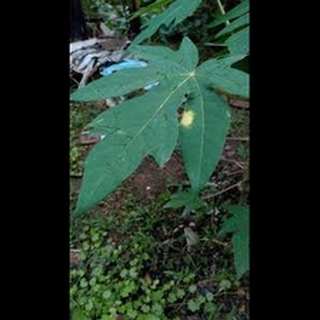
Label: wheat_tan_spot